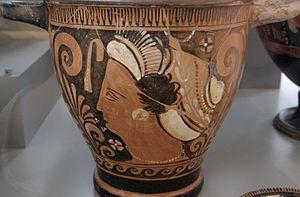
Tête de femme. Skyphos apulien à figures rouges, v. 340 av. J.-C.